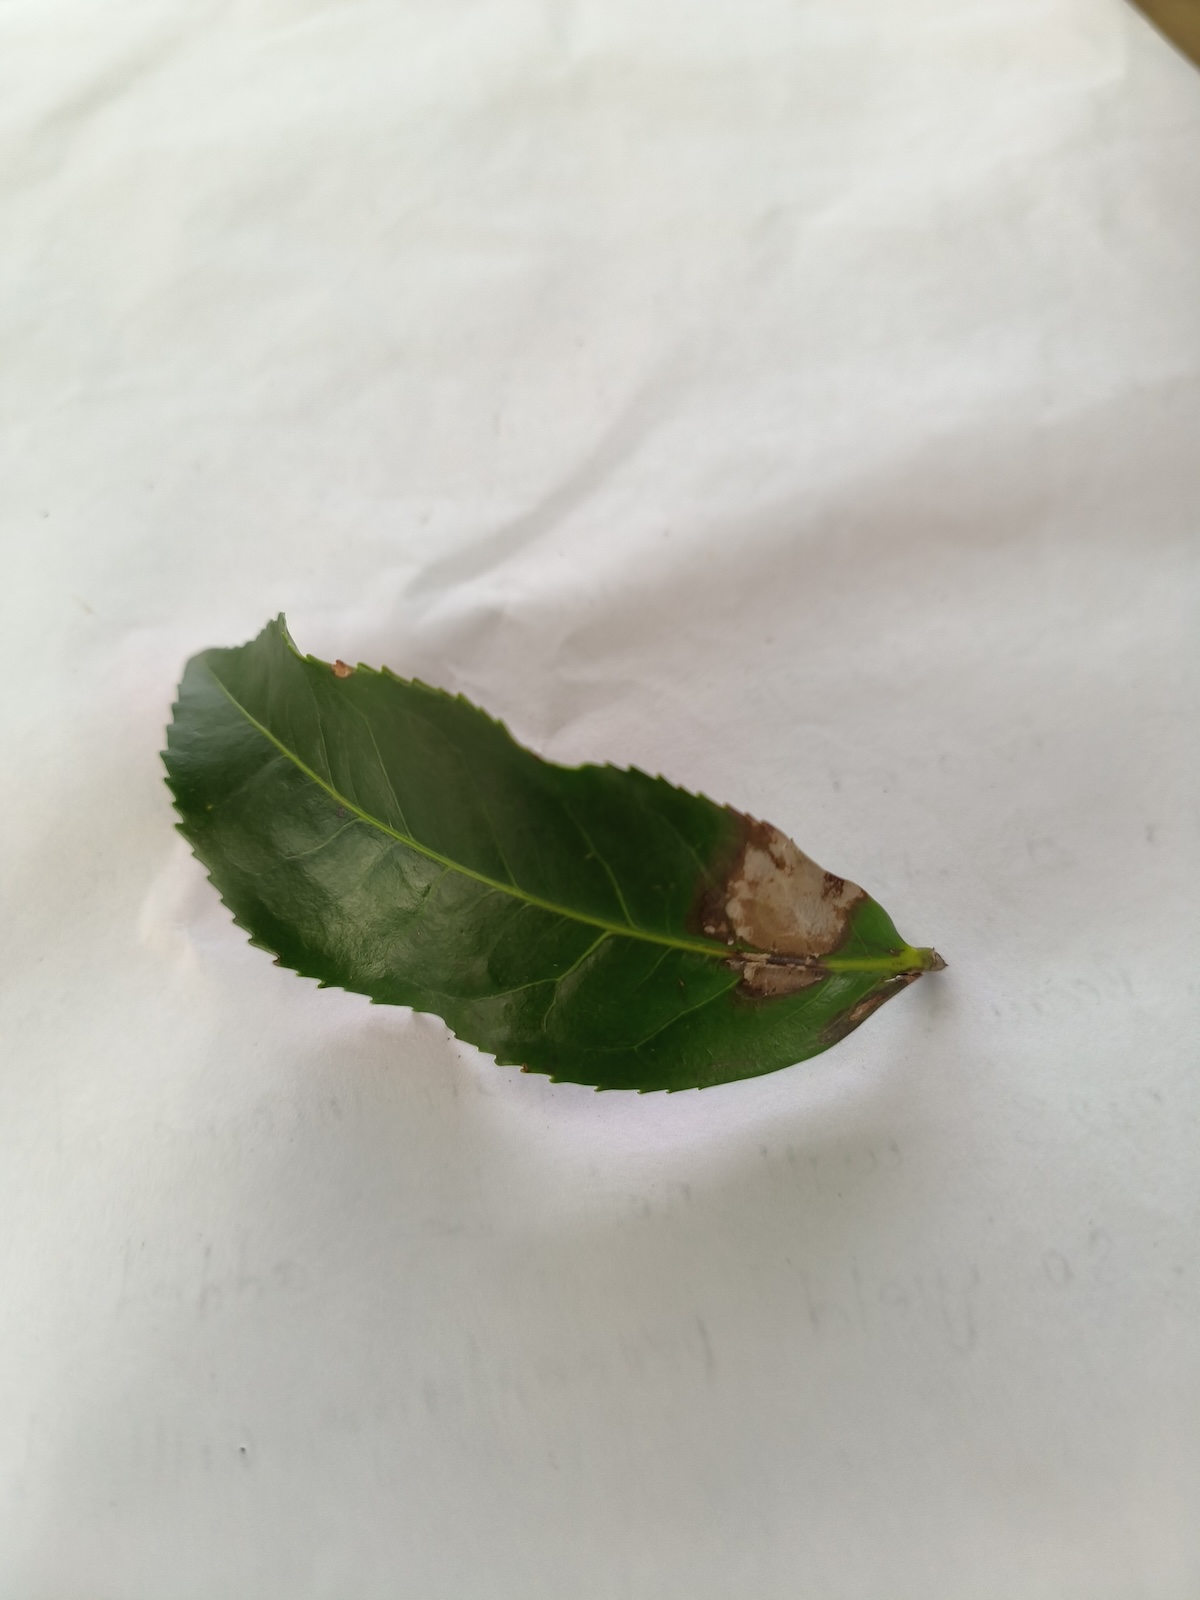
Label: Gray Blight